Once There Was a Waltz

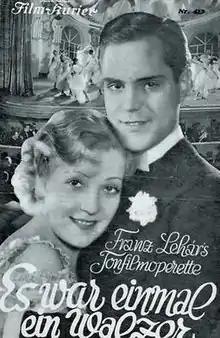

Once There Was a Waltz is a 1932 German operetta film directed by Victor Janson and starring Mártha Eggerth, Rolf von Goth and Paul Hörbiger. It was shot at the Tempelhof Studios in Berlin with sets designed by the art director Jacek Rotmil. It premiered in Berlin on 14 April 1932. The film was remade in Britain as "Where Is This Lady?", released the same year.